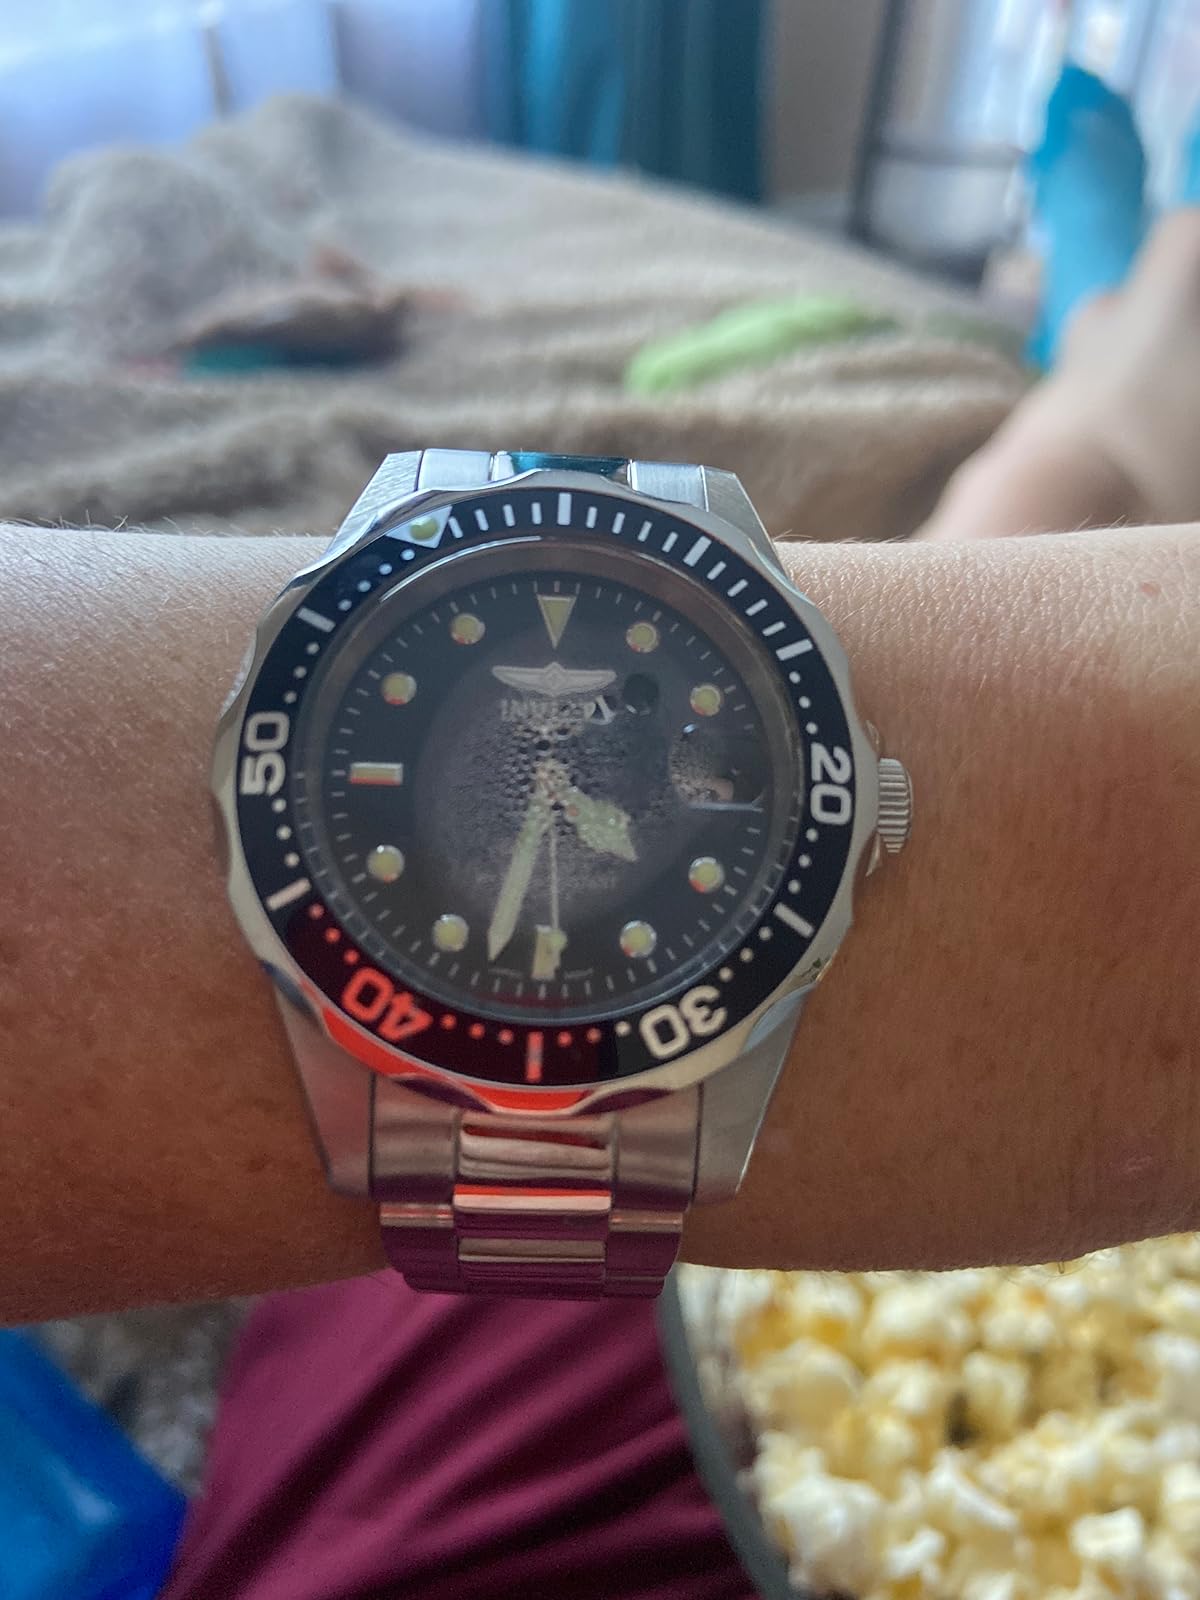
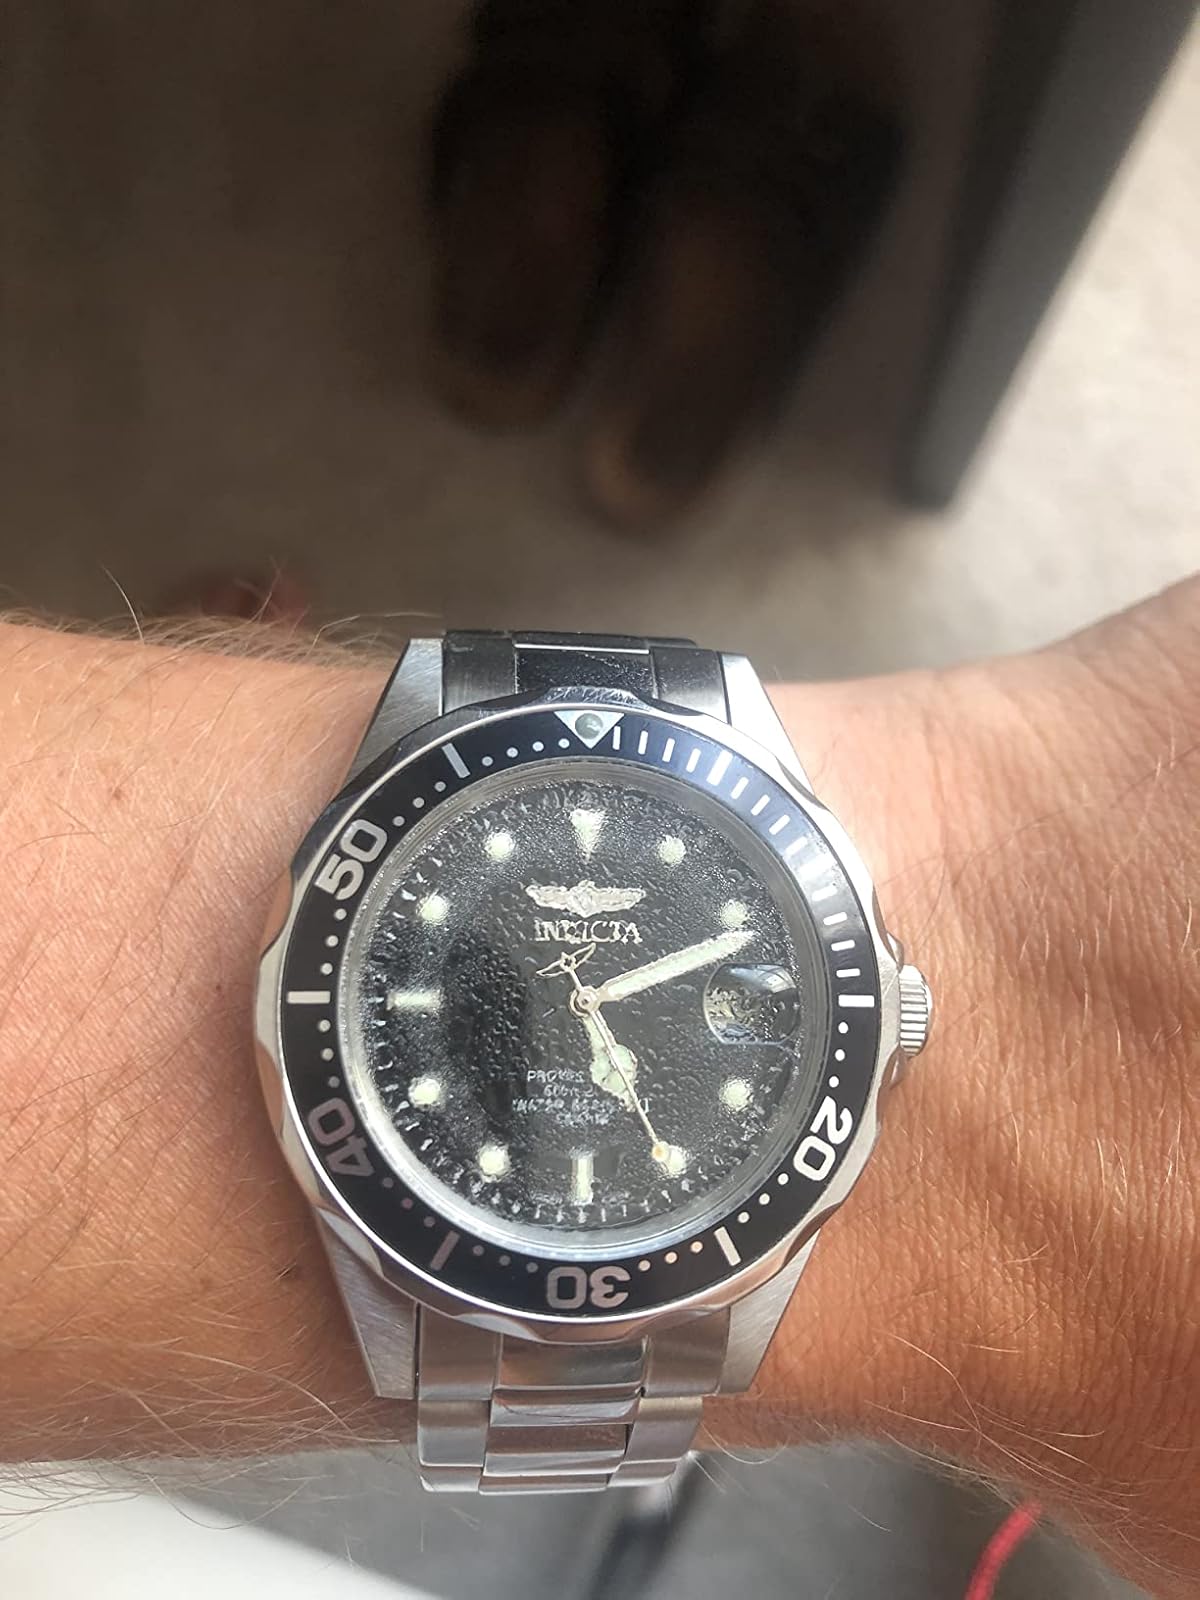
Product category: accessories_watch
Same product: yes